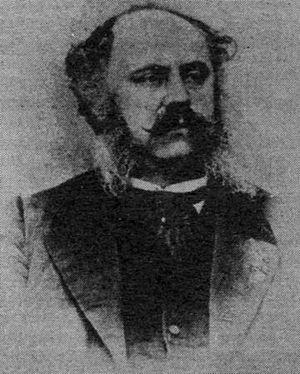
Hermann Ottomar Friedrich Goedsche est un écrivain allemand de tendance antisémite. Il écrivit sous le pseudonyme de Sir John Retcliffe.